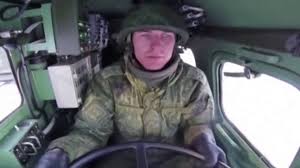
Label: Self Propelled Artillery